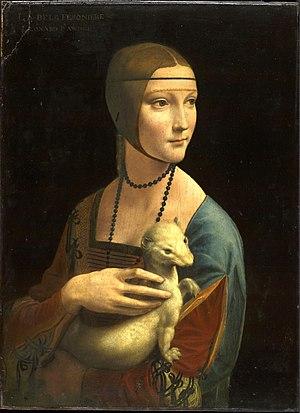
Une jeune femme tient une hermine dans les bras. Español: Una mujer joven sostiene un armiño en sus brazos.
À la croisée des mondes est une trilogie du genre fantasy écrite par le romancier britannique Philip Pullman de 1995 à 2000. Elle est traduite en français par Jean Esch.
Cette page concerne l'année 1488 du calendrier julien.
Le Monuments, Fine Arts, and Archives program est un groupe créé en juin 1943 par le général Eisenhower, et communément surnommé les « Monuments Men ». Il est chargé de suivre les Alliés afin de récupérer les très nombreuses œuvres d'art dérobées par les nazis. En effet, la spoliation par le troisième Reich est évaluée à plus de cinq millions de tableaux et sculptures.
Le Portrait d'Isabelle d'Este est un carton réalisé entre décembre 1499 et début mars 1500 par le peintre florentin Léonard de Vinci, pour un tableau qui n'a très probablement jamais été réalisé. Cependant, en 2010, un portrait peint est retrouvé dans une collection particulière italienne. Analysé et authentifié par l’expert Carlo Pedretti, il s’agirait d'un portrait issu du carton et réalisé de la main du maître. Cet évènement donne lieu à de nouveaux débats et recherches.
Un dæmon est une créature de la trilogie À la croisée des mondes de Philip Pullman.